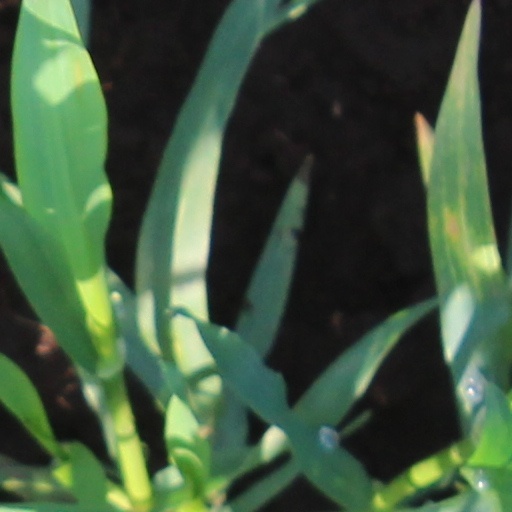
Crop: wheat